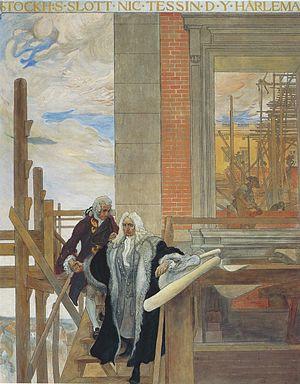
Le palais royal de Stockholm est un palais royal situé sur le Norrström, dans la partie nord de Gamla stan de Stockholm, en Suède. Il s'agit de la résidence officielle des monarques de Suède.